Tianjin

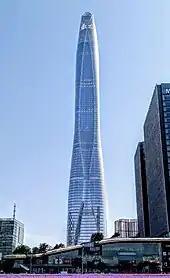
Tianjin CTF Finance Centre

The Tianjin Economic and Technological Development Area (TEDA) is not a formal level of administration, but has rights similar to those of a regular district. At the end of 2017, the total population of Tianjin was 15.57 million.